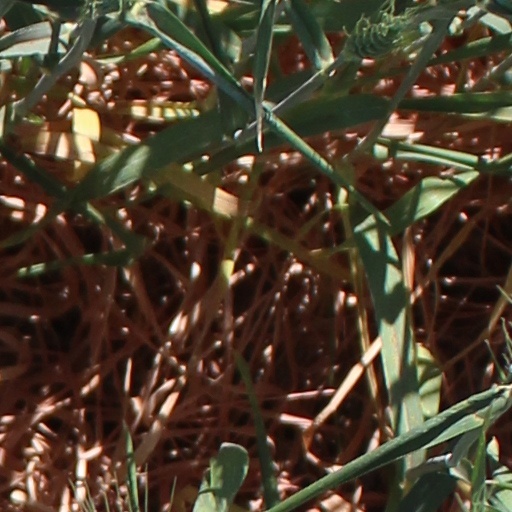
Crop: wheat